Stadt Zürich (ship, 1909)

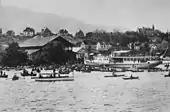
"Stadt Zürich" in Zürich-Wollishofen in May/June 1909

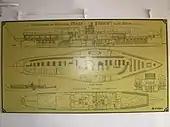
Original plan by Escher, Wyss & Cie.

After a construction period lasting six months, on 8 May 1909 "Stadt Zürich" had been launched by the daughter of the administration board member Gustave Naville. The acquisition of the new vessel - at a cost of 320,000 Swiss francs - was supported by subsidies of the Swiss government. On Saturday, 12 June 1909, "Stadt Zürich" started her three-hour maiden voyage at 3 pm, housing members of cantonal and municipal authorities, representatives of Lake Zürich shore communities, of Federal Railways and other traffic institutions, and Escher, Wyss & Cie. and further prominent guests on board. The laudatio was held by "Kantonsrat" (Zürich's parliament) member Brunner-Vogt, the administrative board's president of the shipping company. In the first year of its operation, the ship sailed 12,575 kilometers and used about 258,450 kilograms of coal.